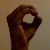
The image shows a hand gesture representing the letter 'O' in Indian Sign Language.